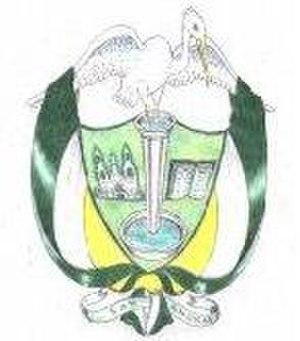
San Andrés est une municipalité colombienne située dans le département de Santander.